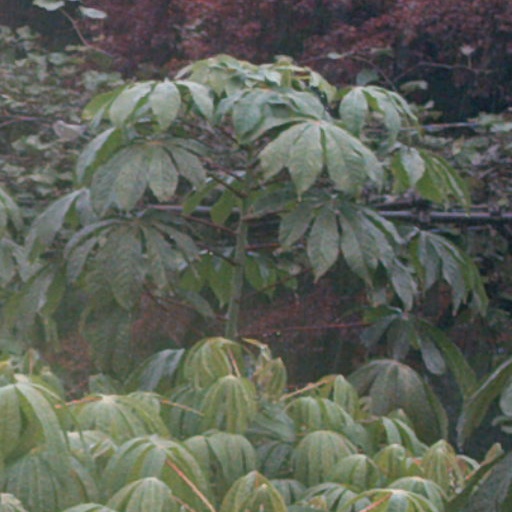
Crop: cassava